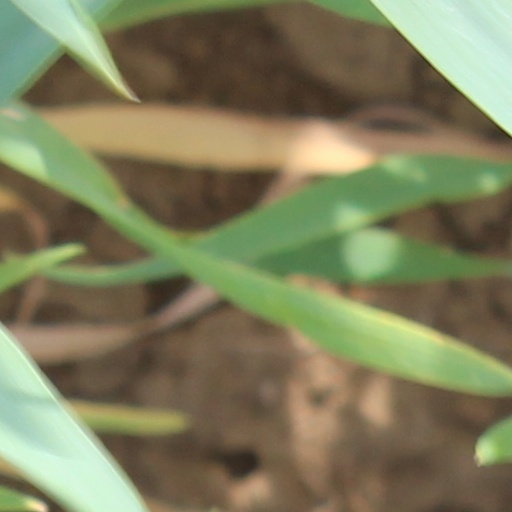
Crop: wheat